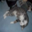
Label: cat